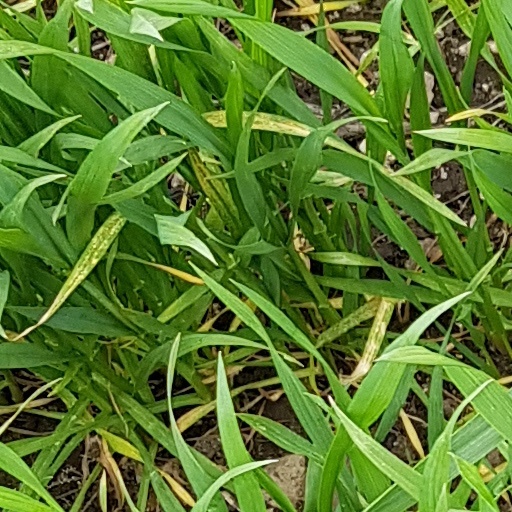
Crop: wheat